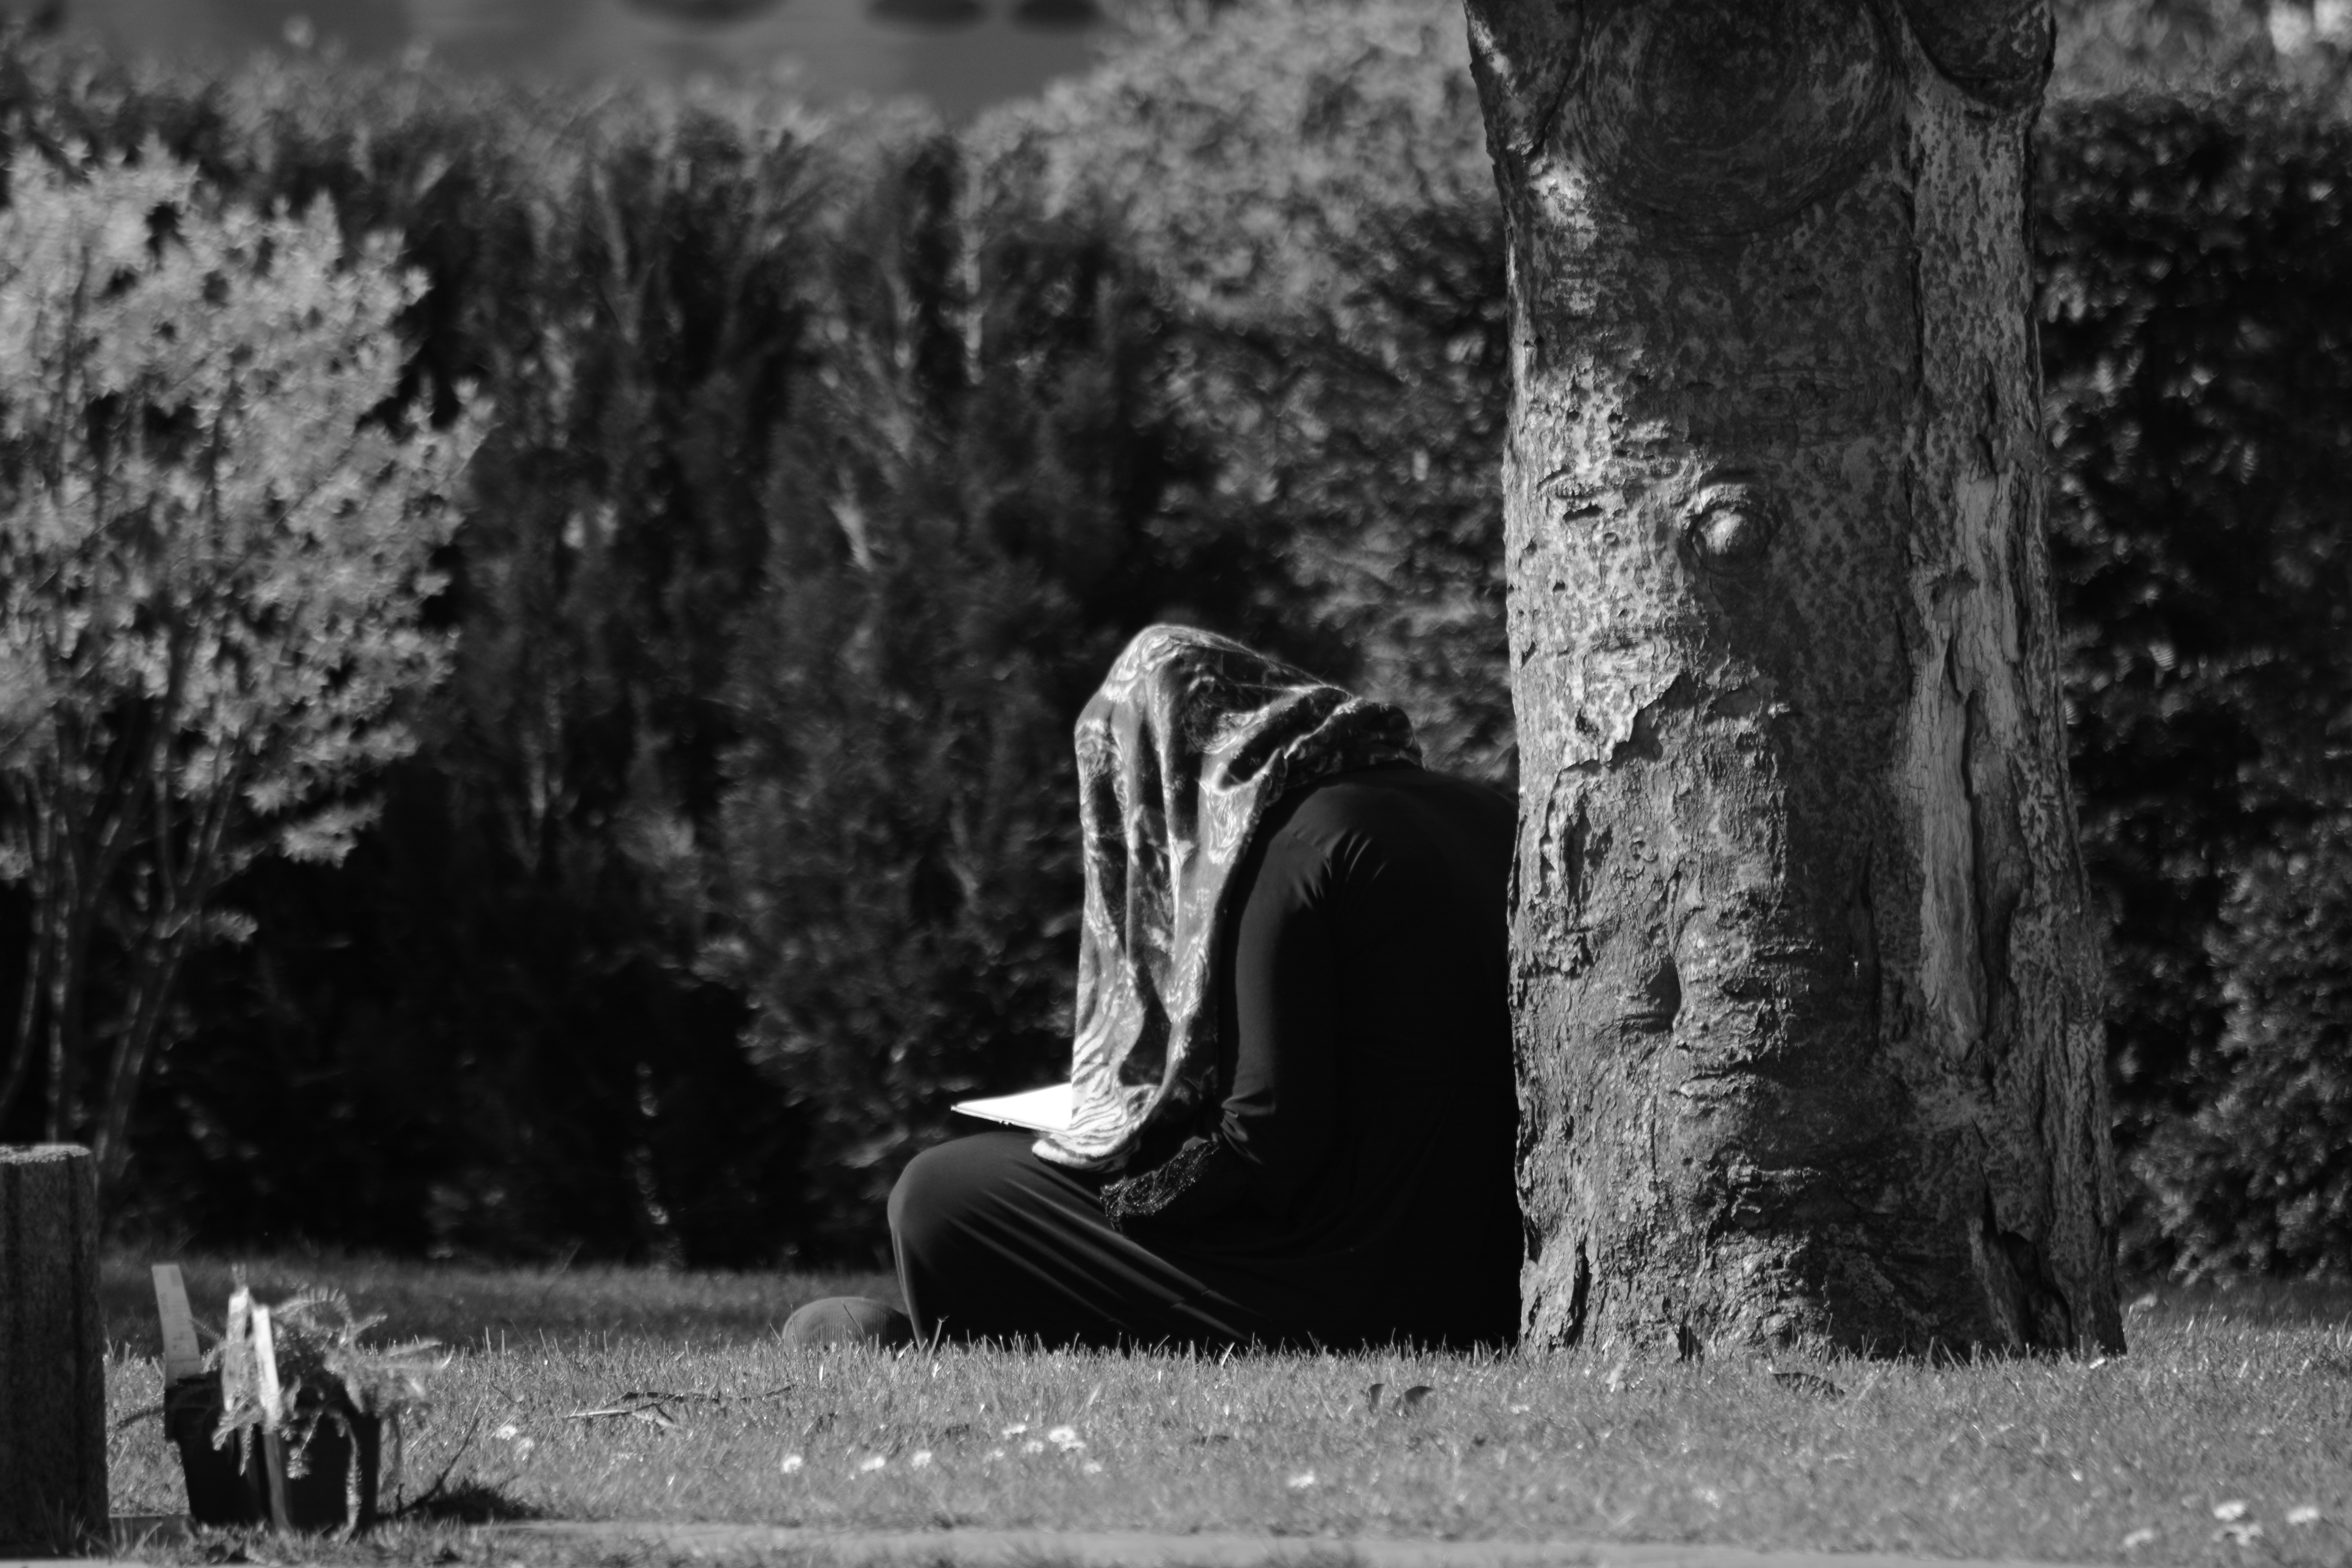
tree, read, winter, black and white, woman, white, photography, darkness, black, monochrome, text, photograph, mosque, islam, hamburg, arabic, quran, monochrome photography